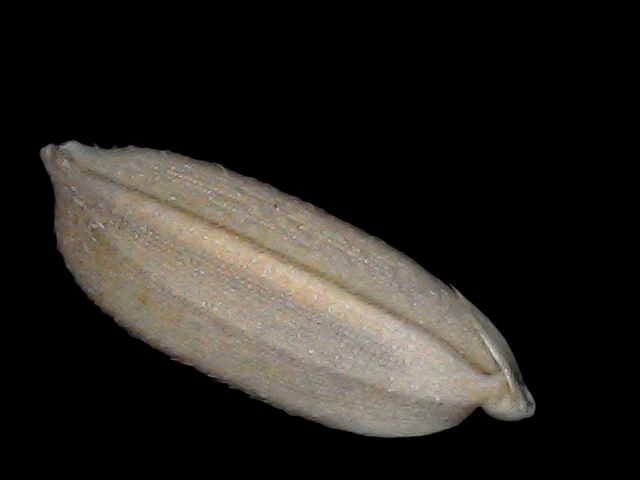
Rice variety: Br22